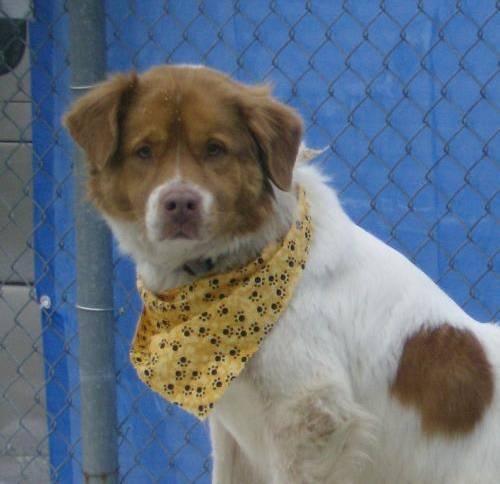
dog